Fred C. Gartner

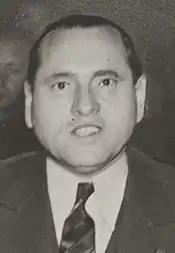

Fred Christian Gartner (March 14, 1896 – September 1, 1972) was a Republican member of the U.S. House of Representatives from Pennsylvania.